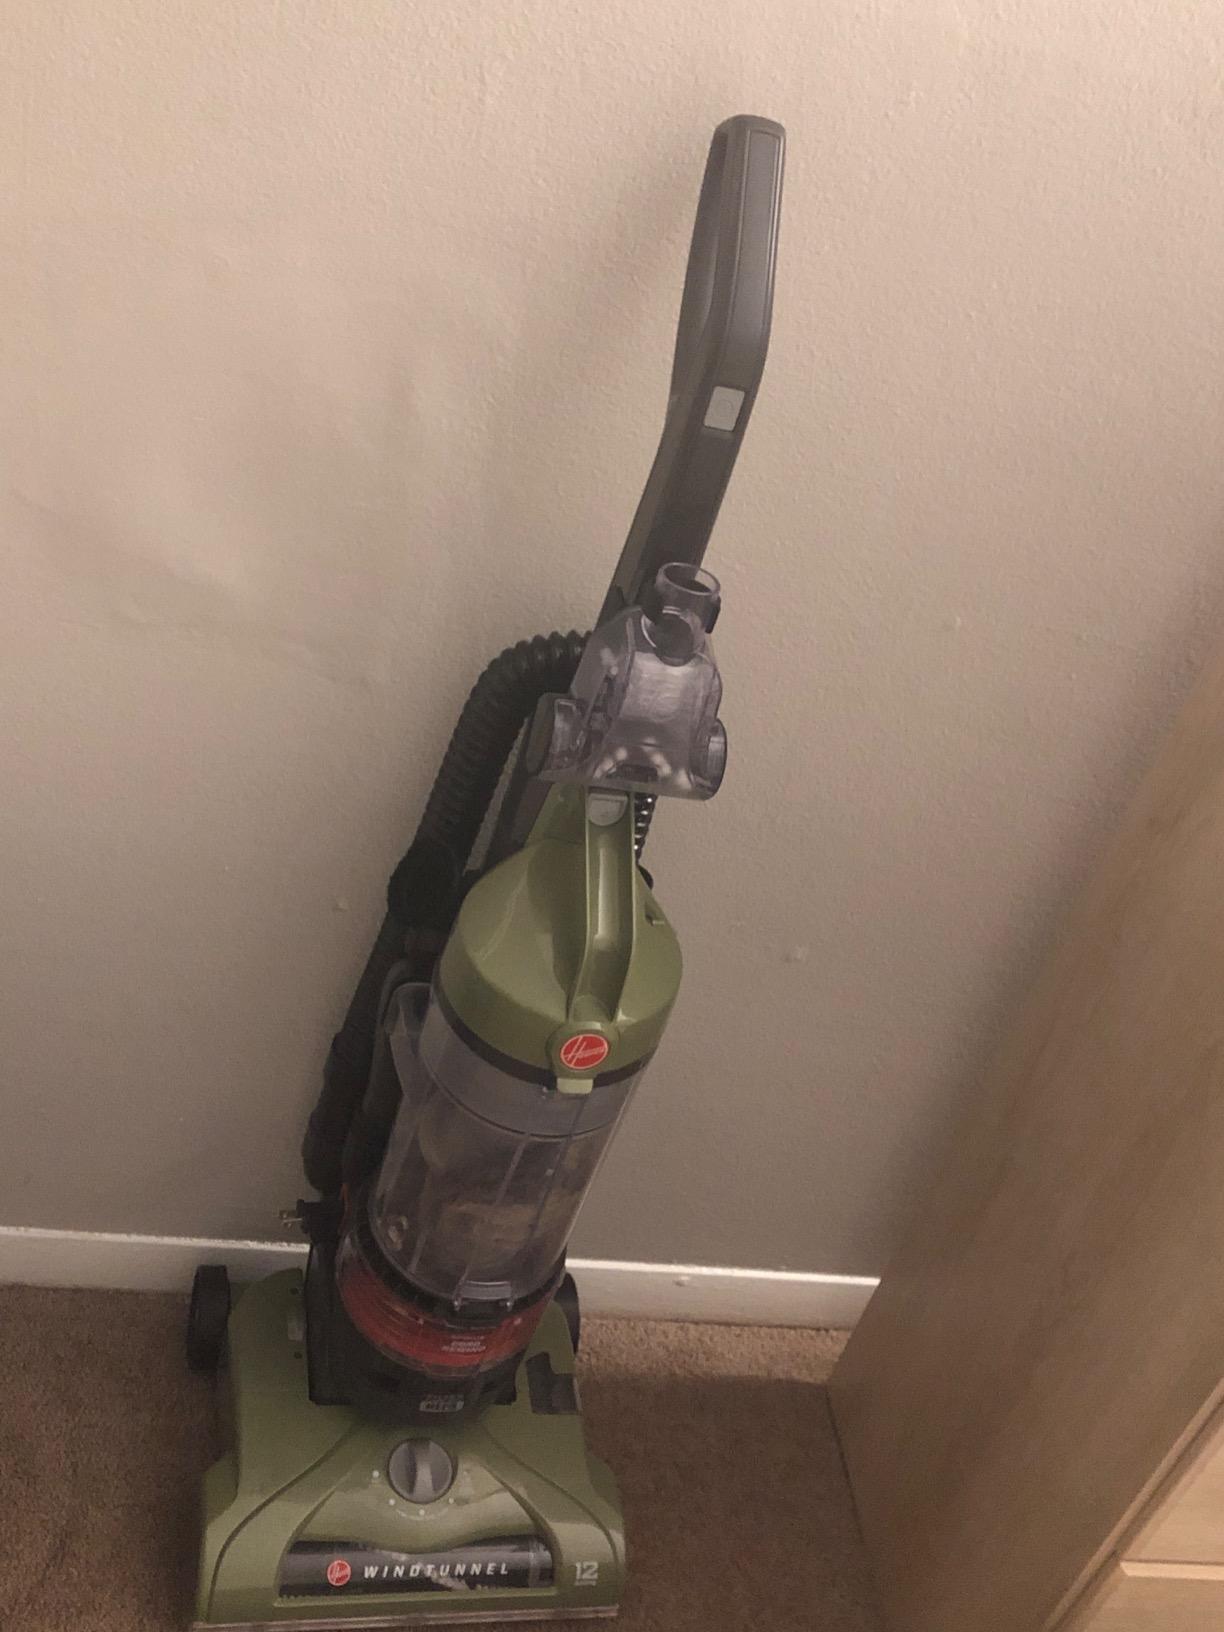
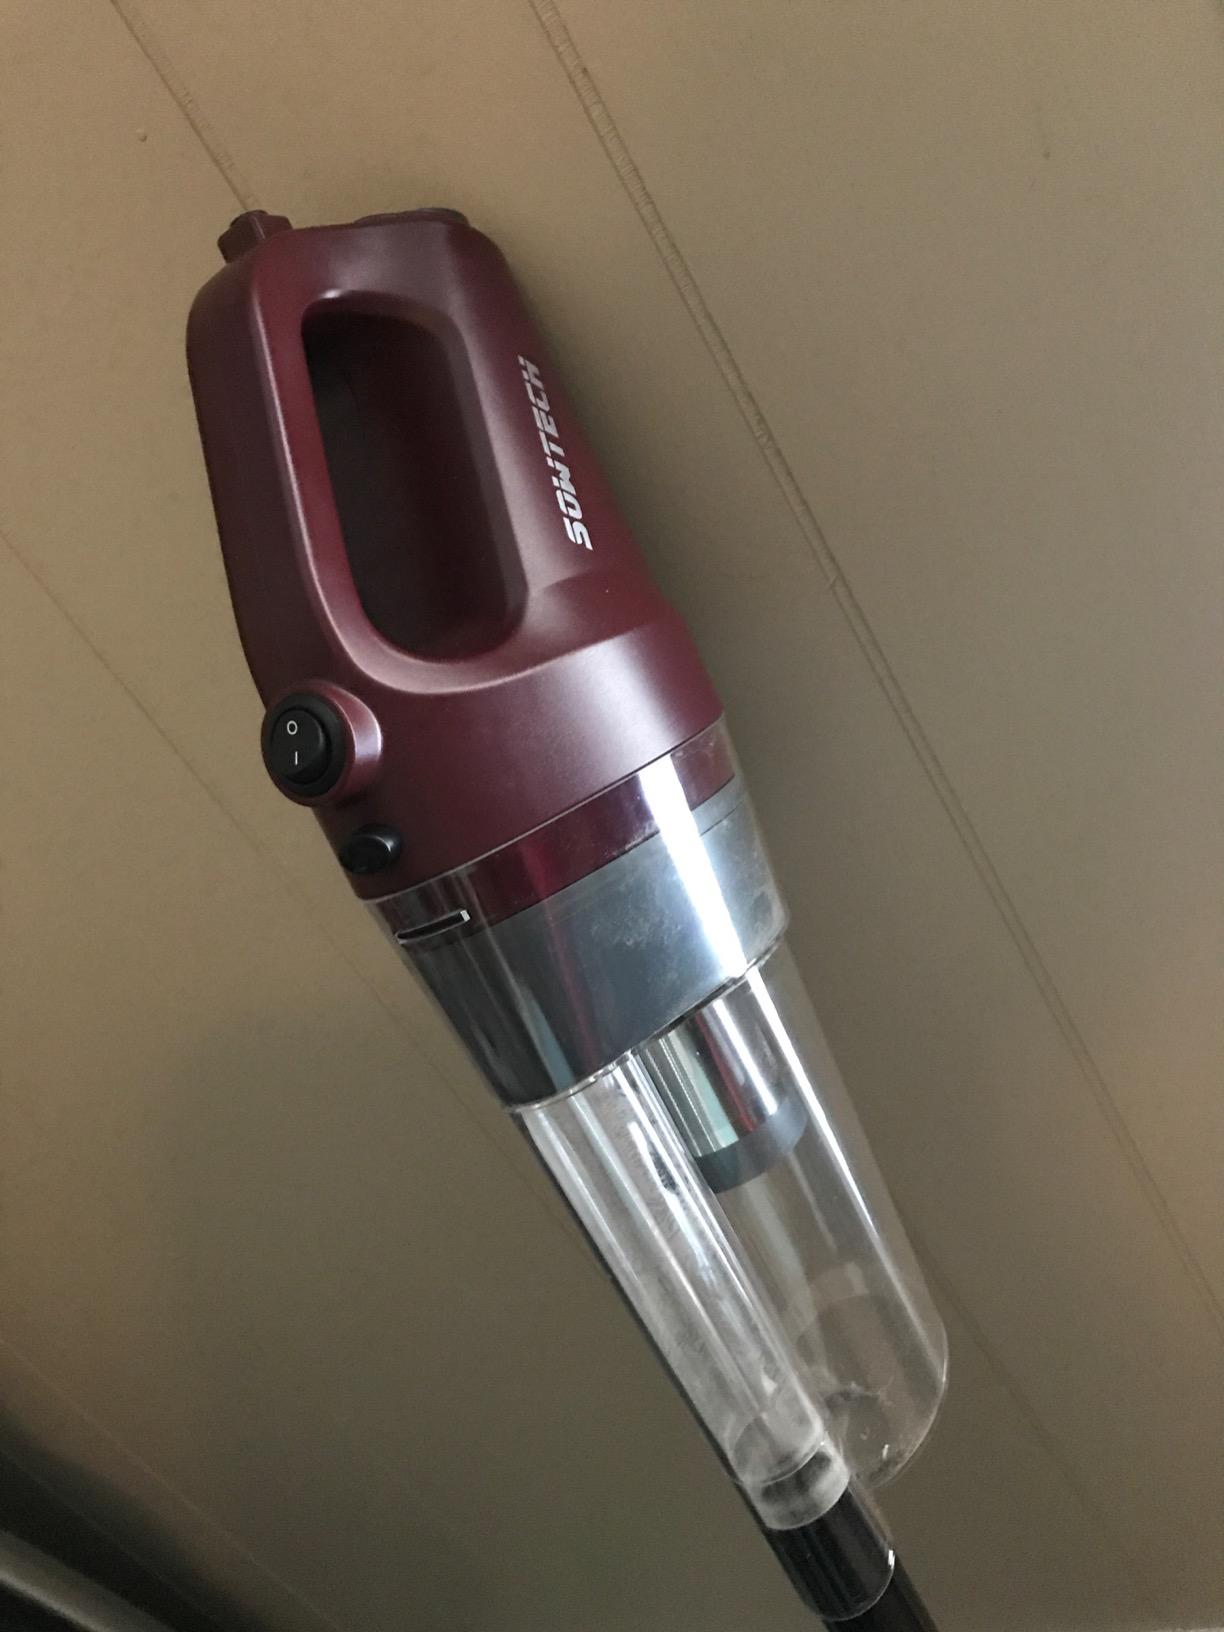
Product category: items_vacuum
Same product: no